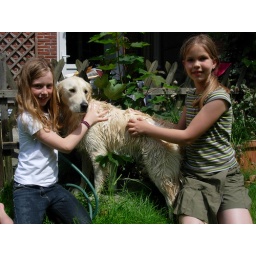
Alix is a female golden retriever and a service dog in training. Picture taken by her foster family.